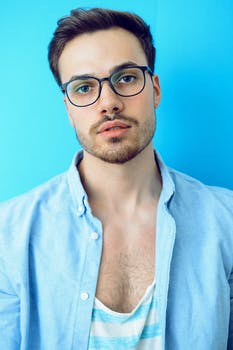
Label: No Watermark